Acrophyseter

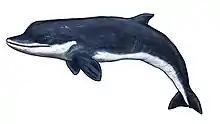
Restoration of "A. deinodon"

Like other sperm whales, "Acrophyseter" had a deep basin on the top of its skull, the supracranial basin. This is overhung by the nuchal crest on the back of the skull. The supracranial basin, in turn, overhangs the orbit around the eye but does not extend onto the snout, unlike in other macroraptorial sperm whales. The temporal fossae on the sides of the skull were as high as they were long, unlike in "Zygophyseter" and "Brygmophyseter." This displaces the brow ridge, which slopes down at an angle of around 55 degrees. "Acrophyseter"'s cheekbones were thin plates which limited the ear canals. The snout was short and, unlike in other sperm whales, had a distinct upward curve. The masseter muscles, used in chewing, were located between the condyloid process, which connects the jaw with the skull, and the teeth. Unlike later species of sperm whales, "Acrophyseter" had two nostrils. The left nostril was five times bigger than the right nostril, measuring across, respectively.